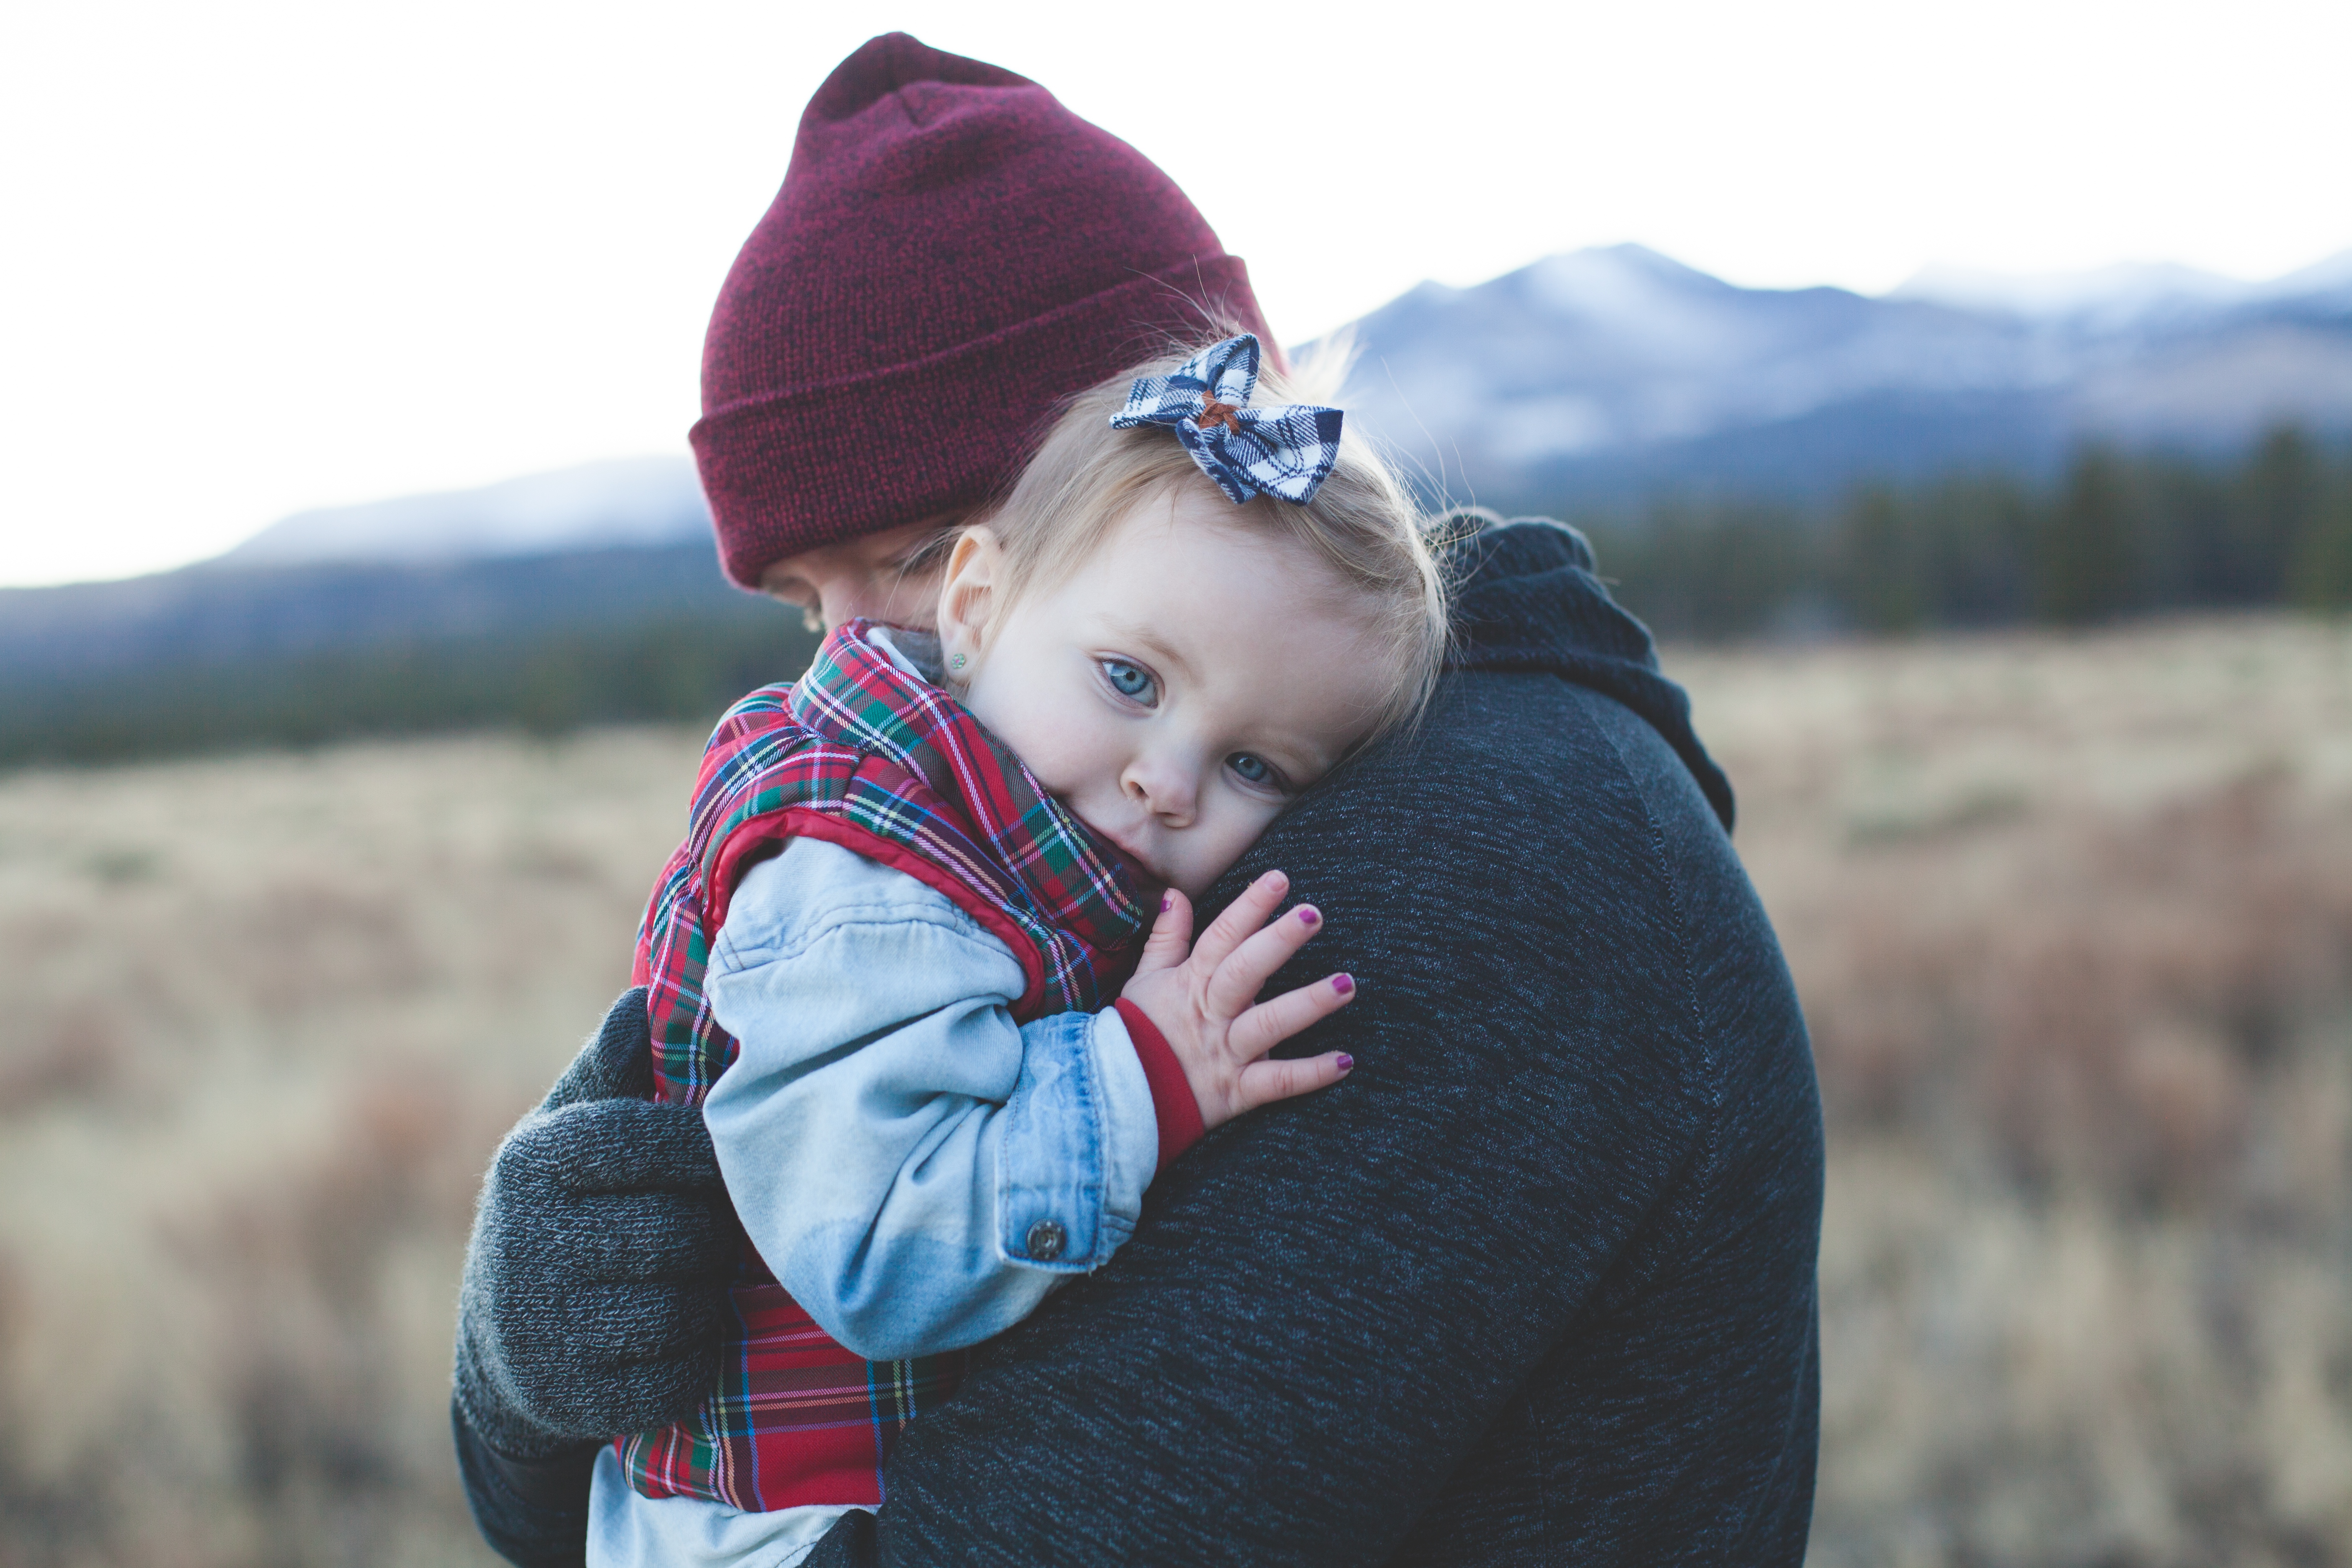
photograph, people, child, beanie, skin, sky, toddler, wilderness, knit cap, winter, tree, interaction, headgear, cap, photography, smile, baby, mountain, vacation, bonnet, cloud, happy, love, adventure, hug